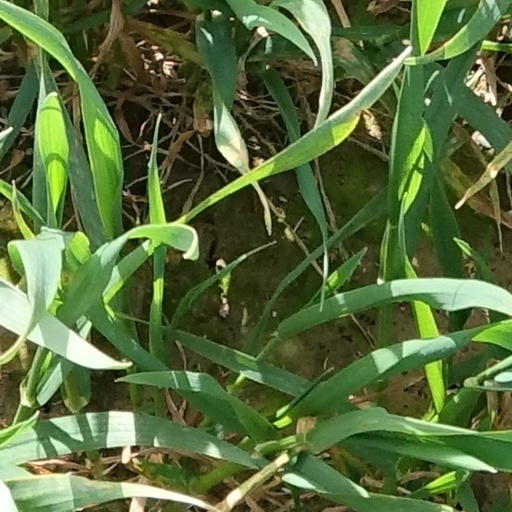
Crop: wheat